Gunfight at Comanche Creek

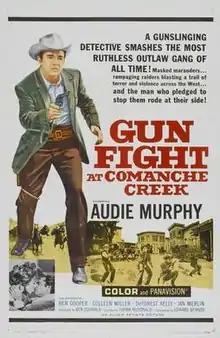
Film poster

Gunfight at Comanche Creek is a 1963 American Western film directed by Frank McDonald and starring Audie Murphy.